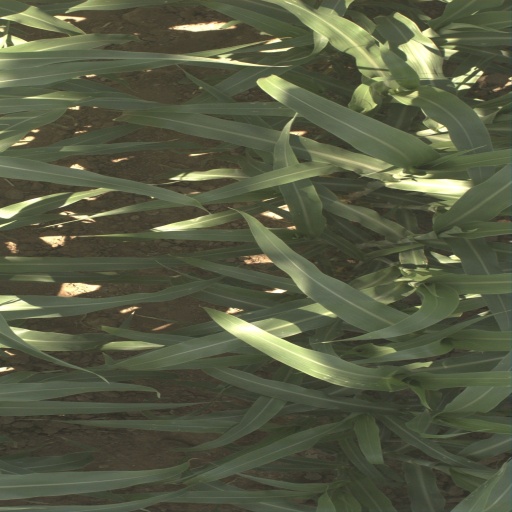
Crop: sorghum